Ghost rockets

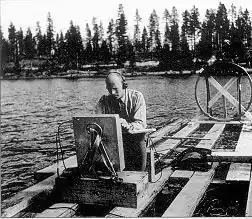
Swedish Air Force officer Karl-Gösta Bartoll searches for a "ghost rocket" seen to crash into Lake Kölmjärv on July 19, 1946.

The best known of these crashes occurred on July 19, 1946, into Lake , Sweden. Witnesses reported a gray, rocket-shaped object with wings crashing in the lake. One witness interviewed heard a thunderclap, possibly the object exploding. However, a 3-week military search reported nothing.